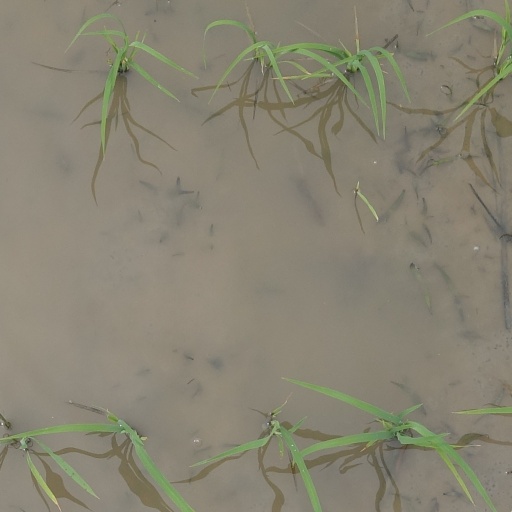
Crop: rice